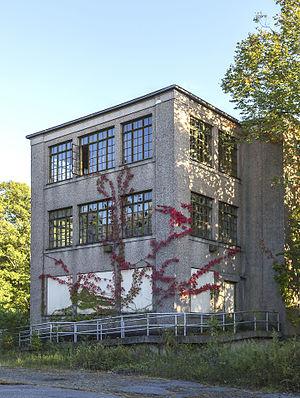
Bâtiment abandonné à l'ancien hôpital d'État de Rockland, Orangeburg, New York, Etats-Unis